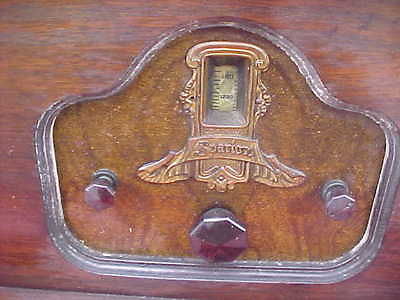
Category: table